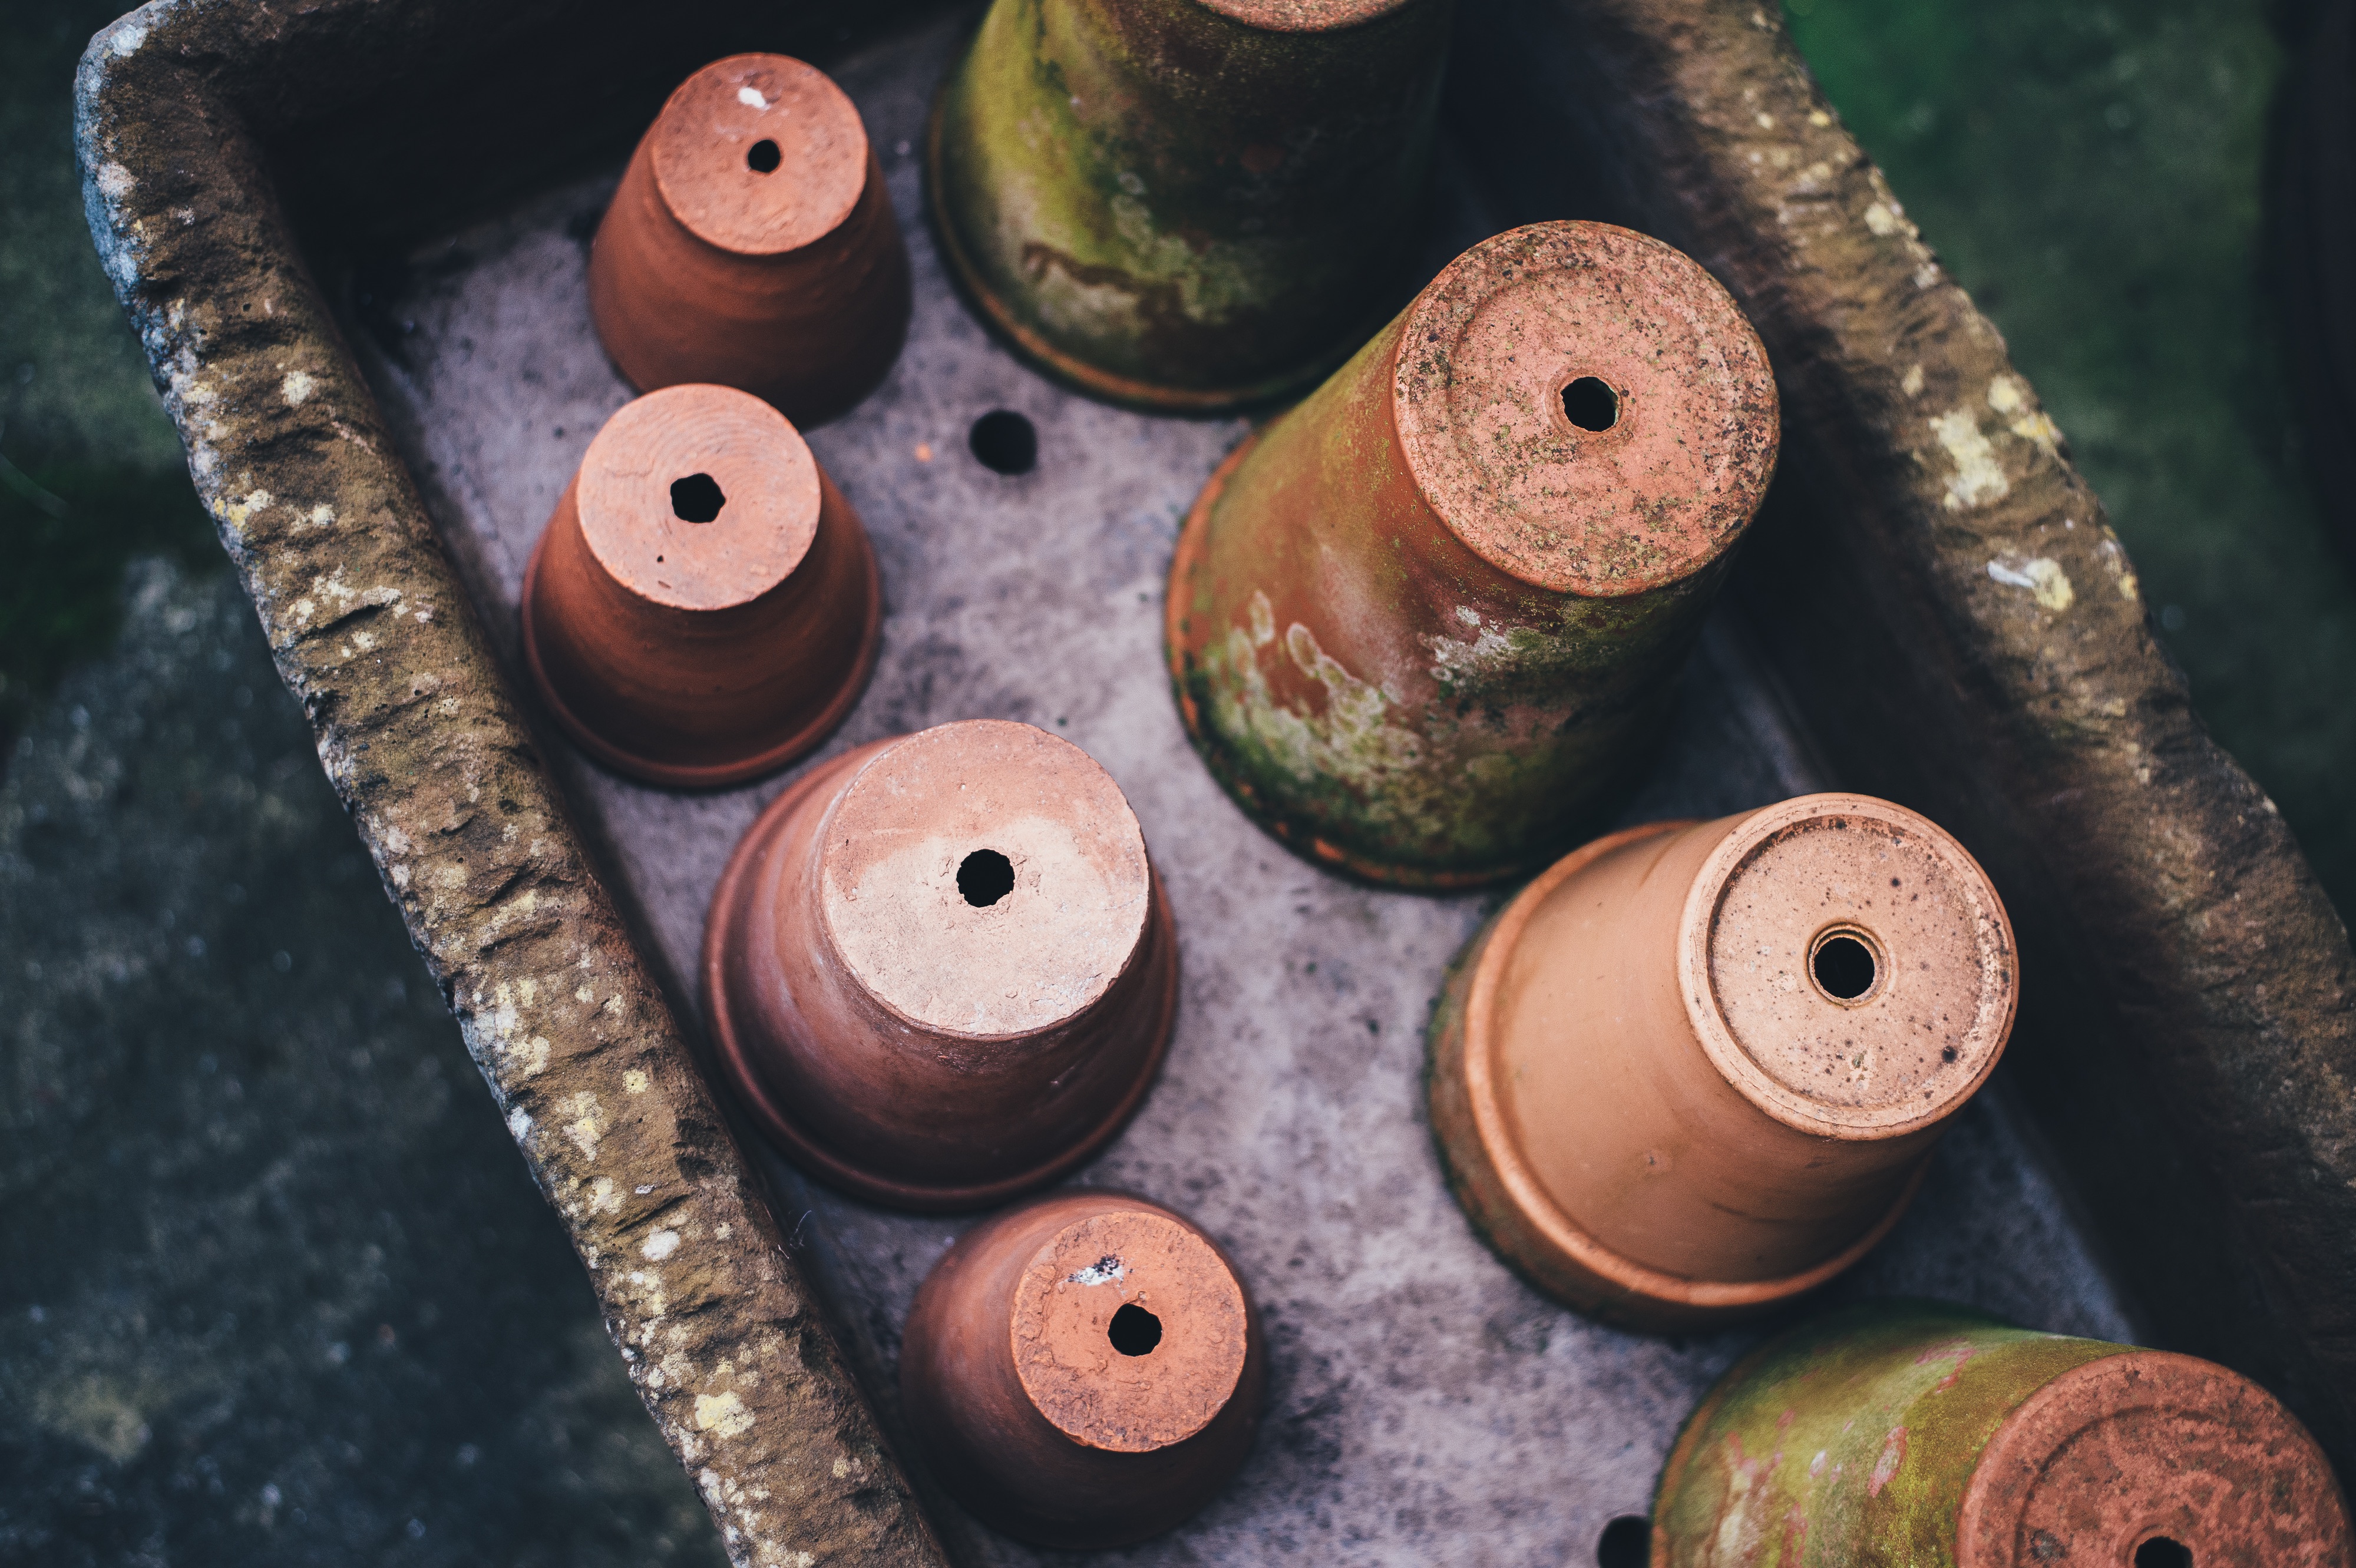
wood, wheel, pot, green, color, ceramic, material, terracotta, close up, plant pot, art, carving, shape, macro photography, trough, man made object, upturned